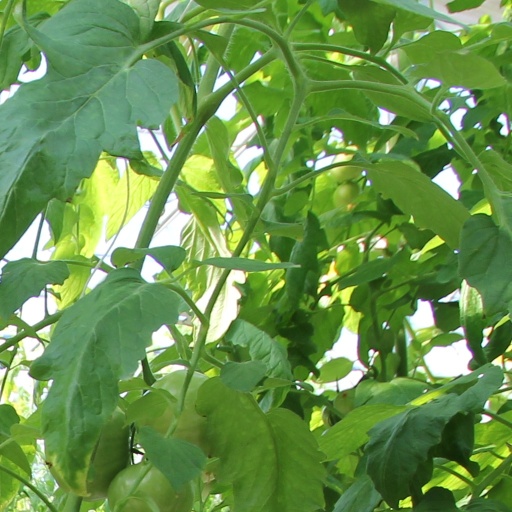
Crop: tomato